Leica M4

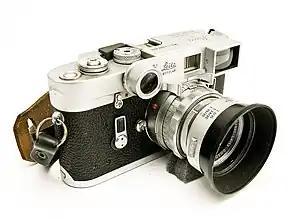
Leica M4 with 50mm f/2 and proxiphotography glasses

The Leica M4 is a 35 mm rangefinder camera produced by Ernst Leitz GmbH.